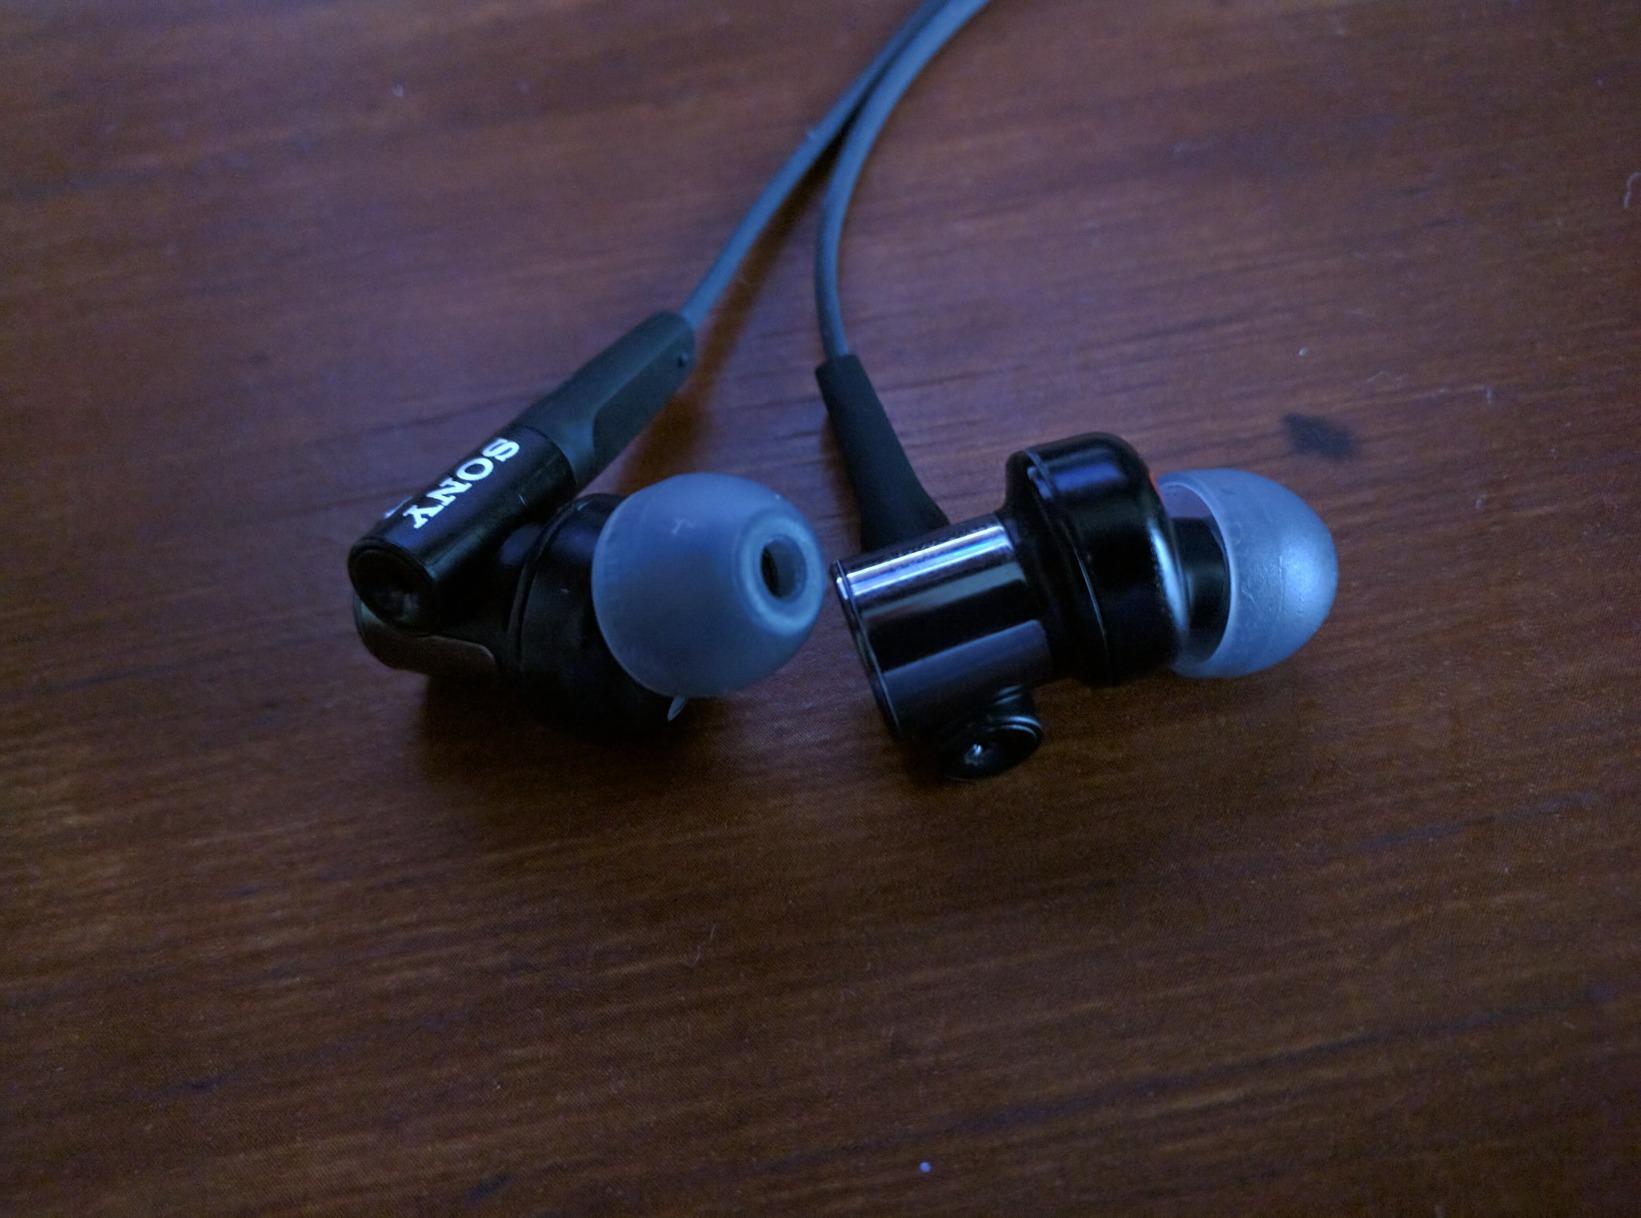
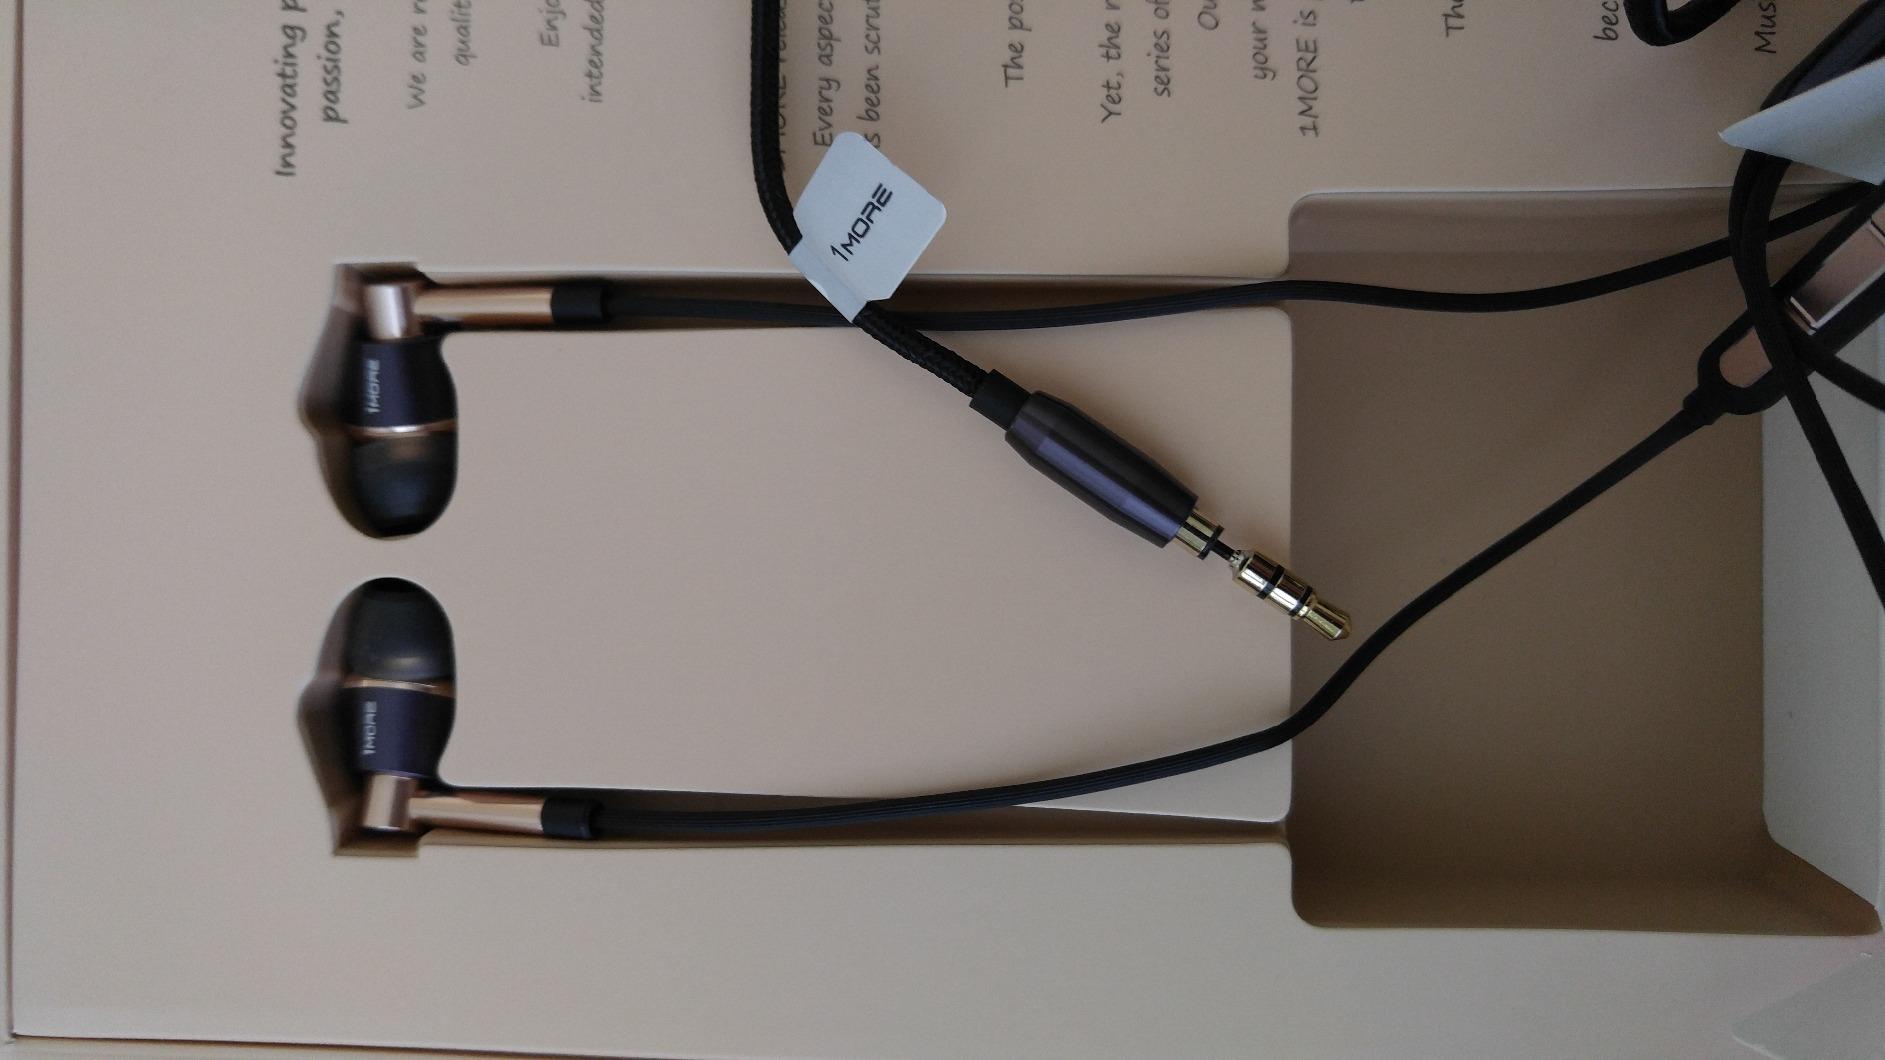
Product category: headphones
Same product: no